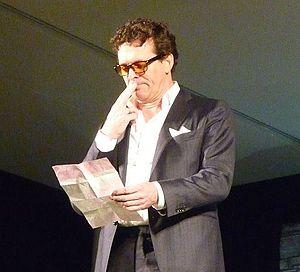
Mark Rietman, né le 28 novembre 1960 à Amsterdam, est un acteur et metteur en scène néerlandais.